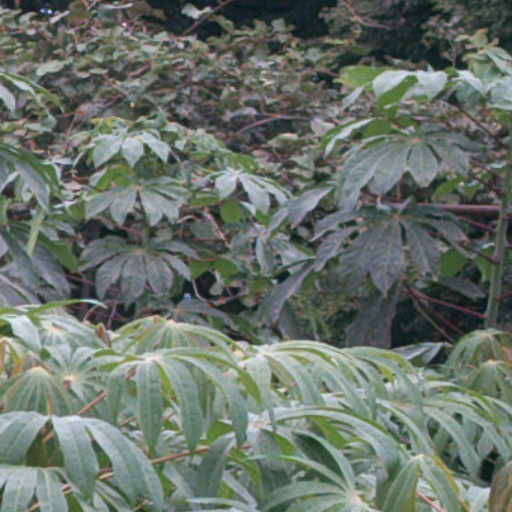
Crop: cassava